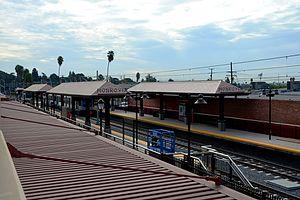
Monrovia est une station du métro de Los Angeles située dans la ville du même nom, dans le comté de Los Angeles, et desservie par les rames de la ligne dorée.